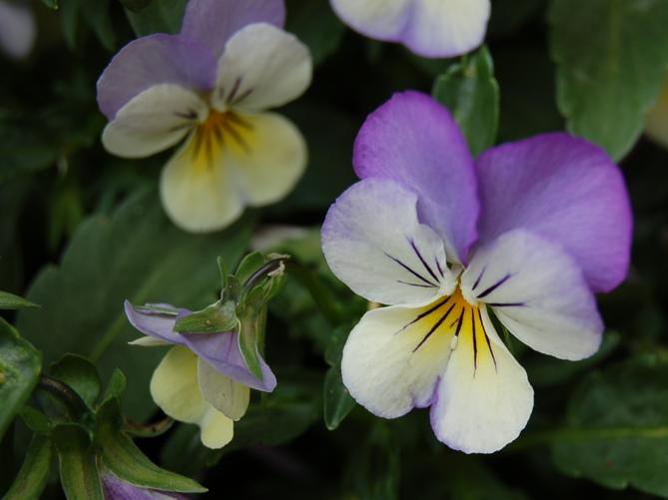
Label: wild pansy